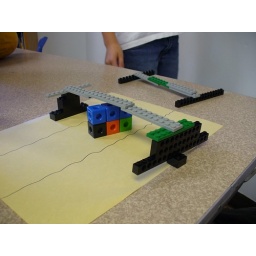
Salli's 2/3 class: a Lego bridge that crosses the river and over the obstacle!